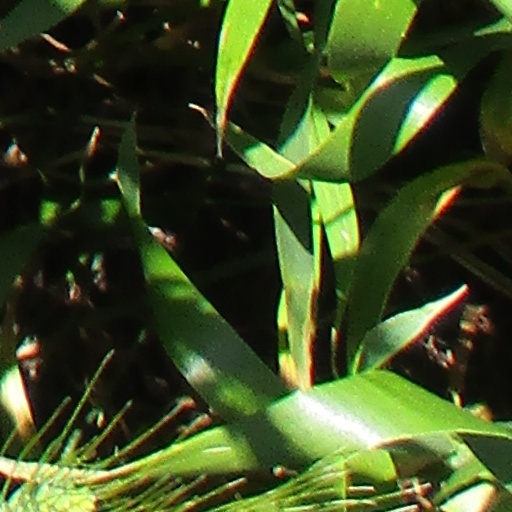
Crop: wheat